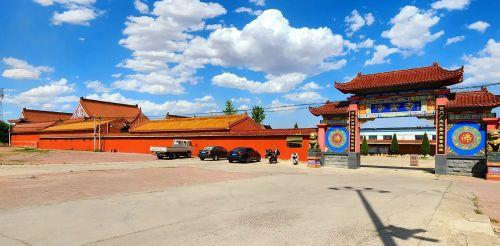
地标名称：净业寺
所在城市：沧州市·盐山县